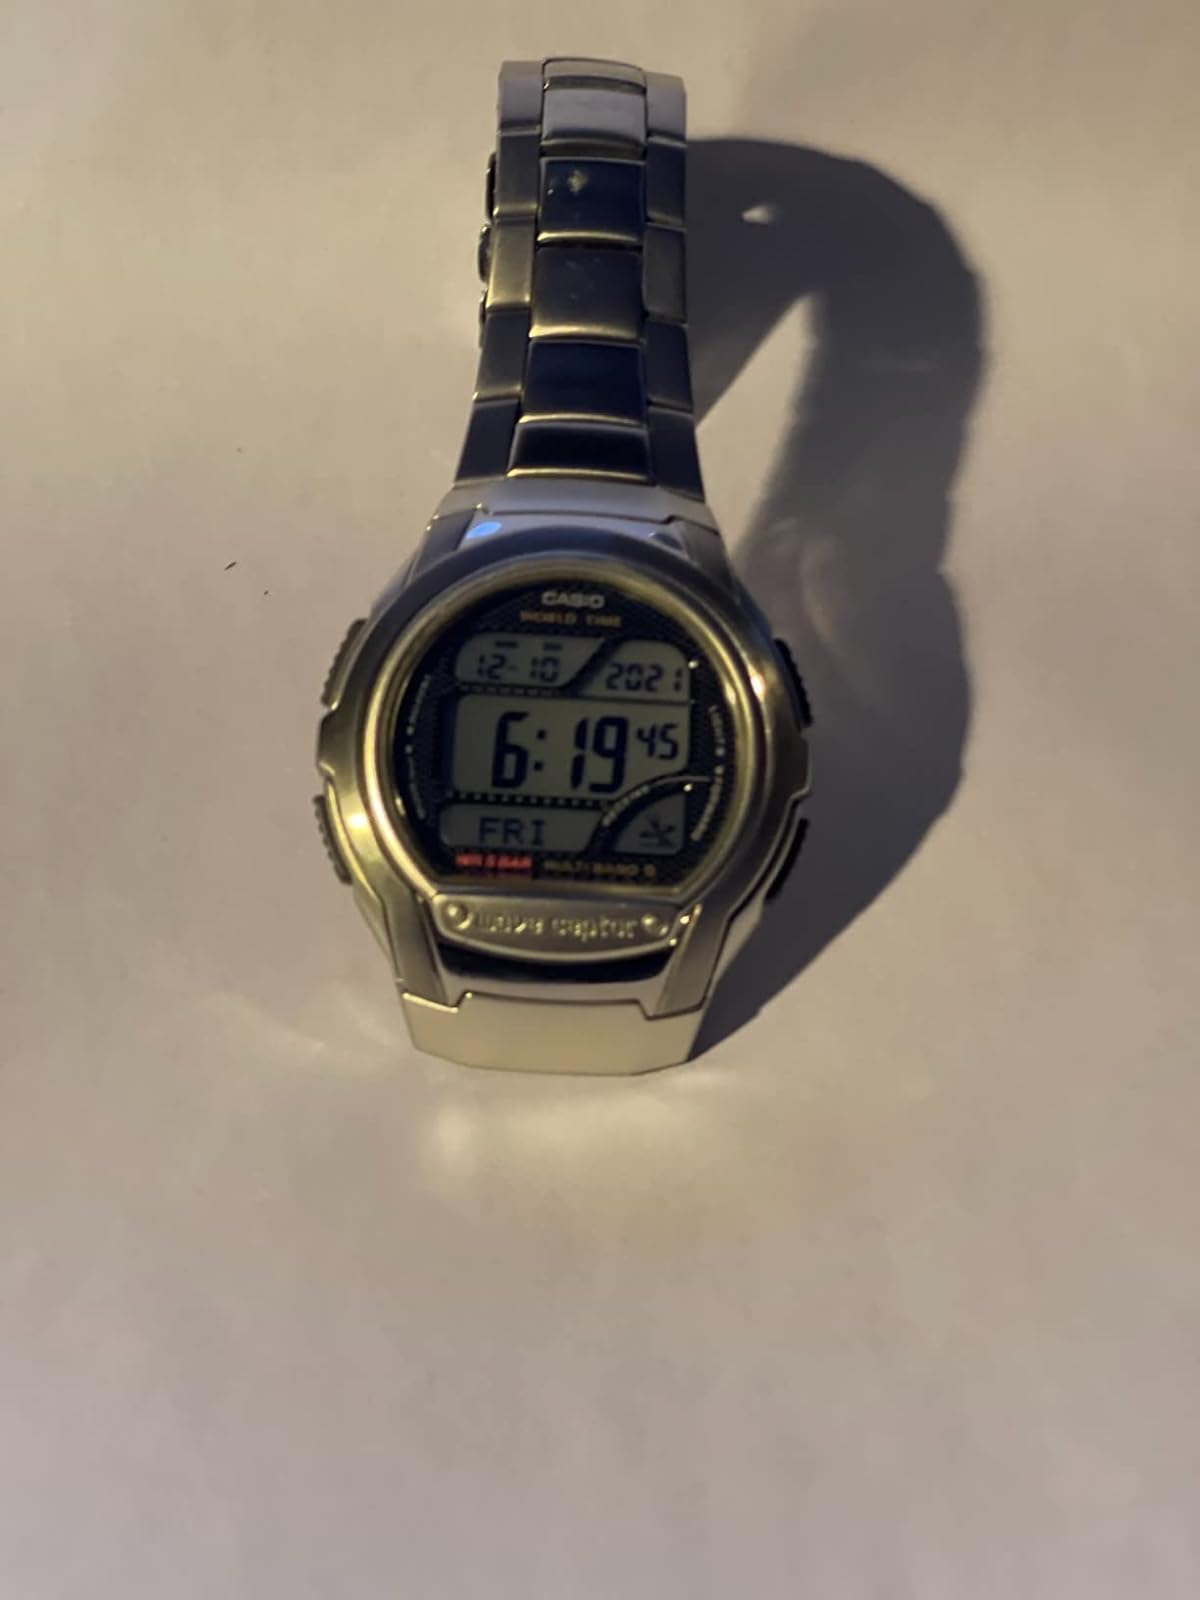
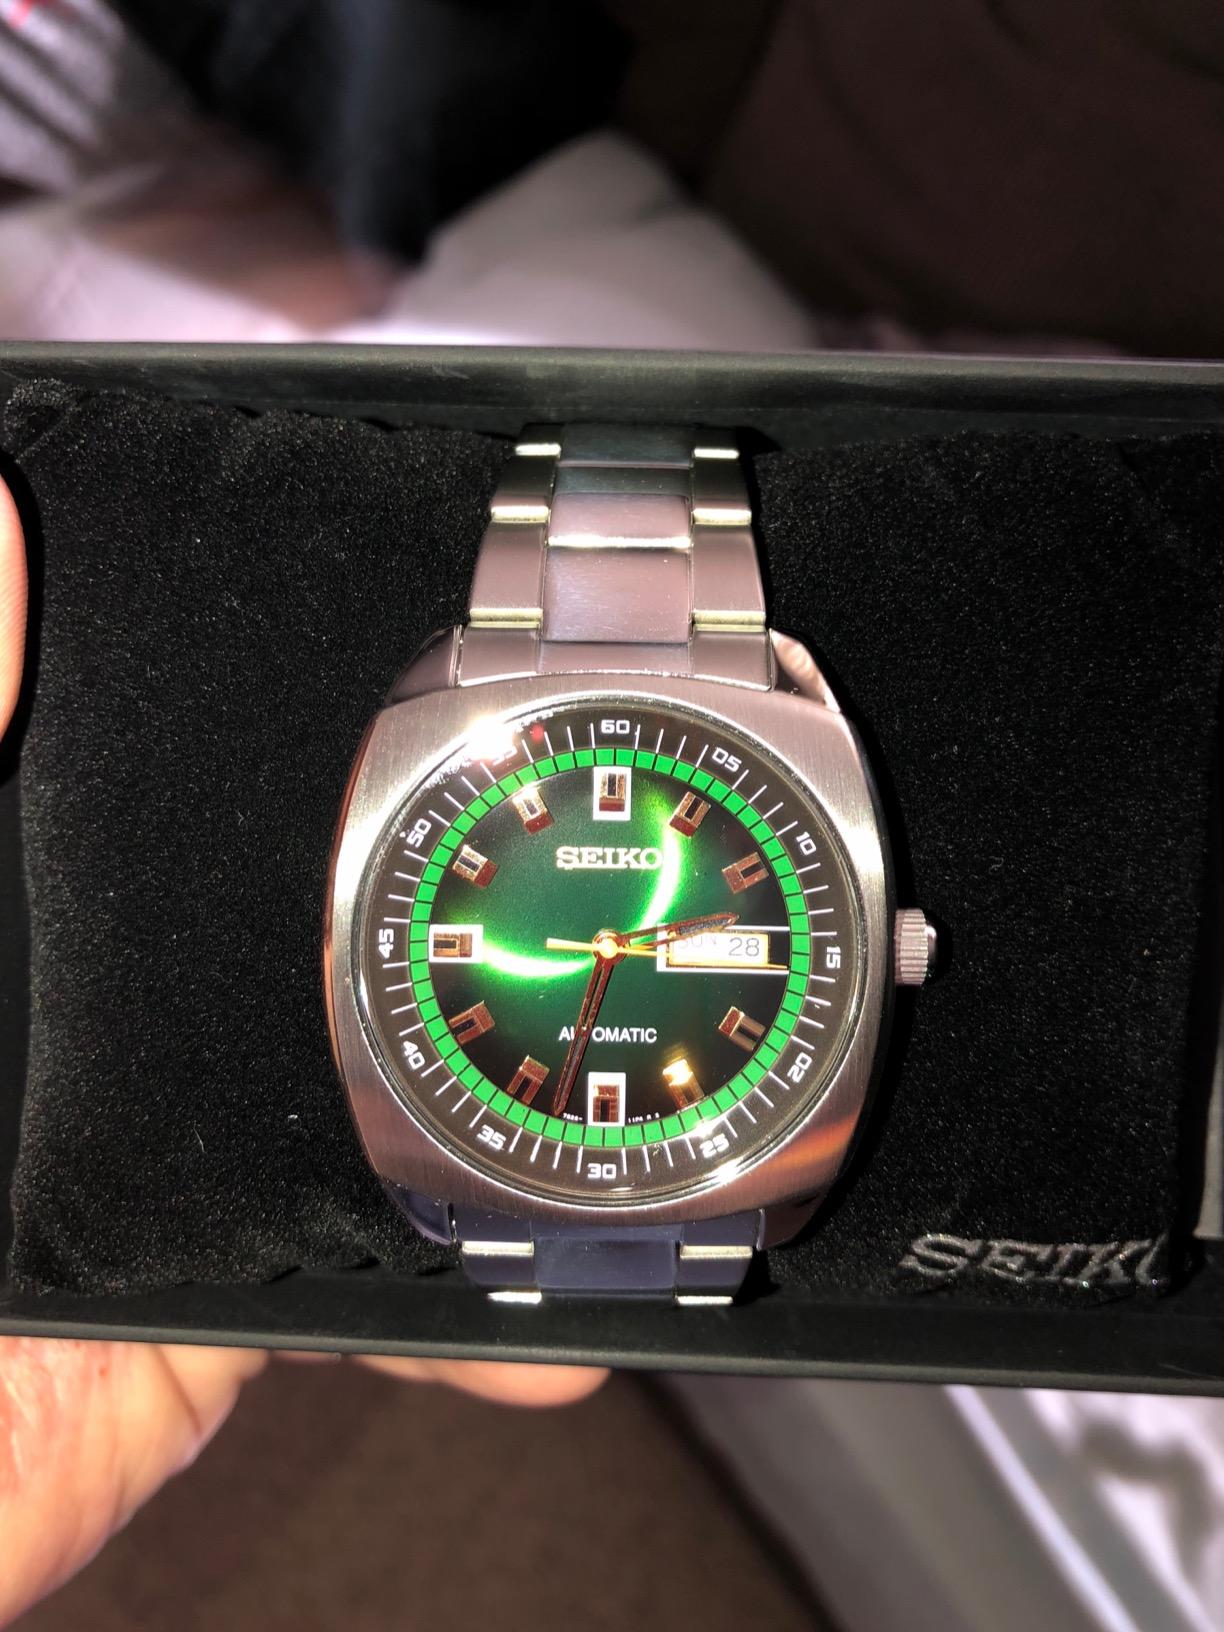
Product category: accessories_watch
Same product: no